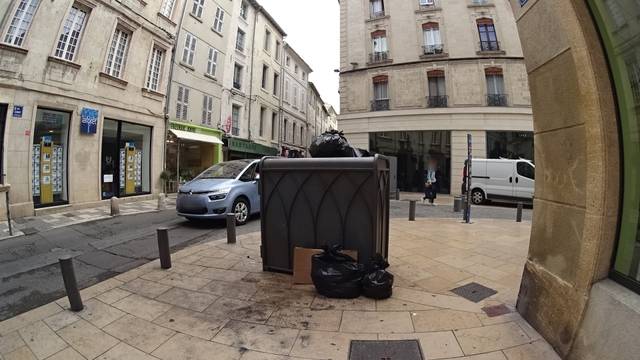
Region: France
Coordinates: 43.949, 4.81